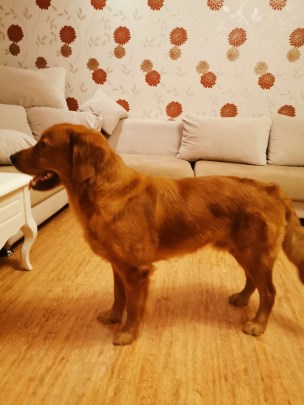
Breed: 5355-n000126-golden_retriever